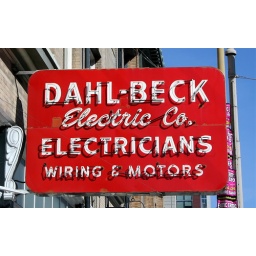
Cool sign by my office